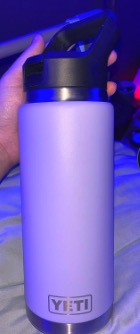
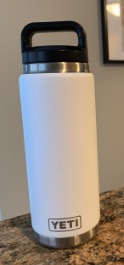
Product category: misc
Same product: yes